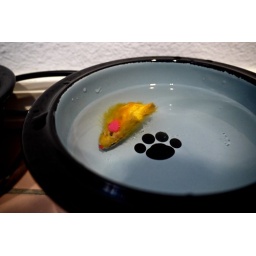
We found a dead mouse in Nathaniel's water bowl this morning.